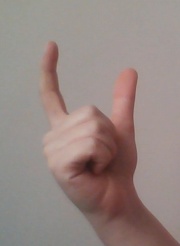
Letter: nun